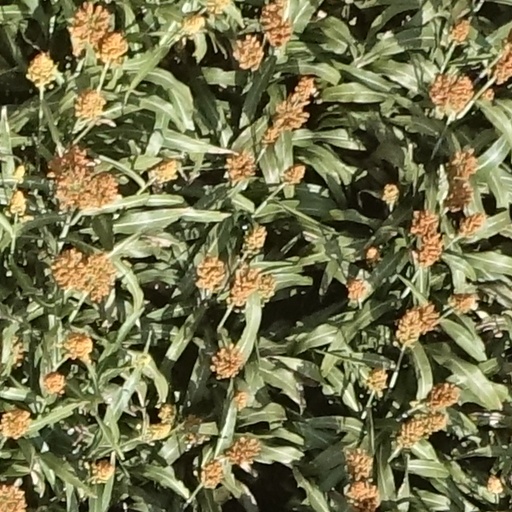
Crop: sorghum